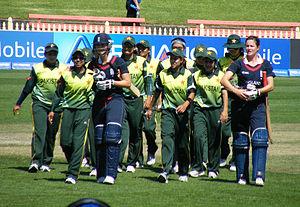
Le cricket féminin est le cricket pratiqué par des femmes, une discipline sportive qui relève du sport féminin.